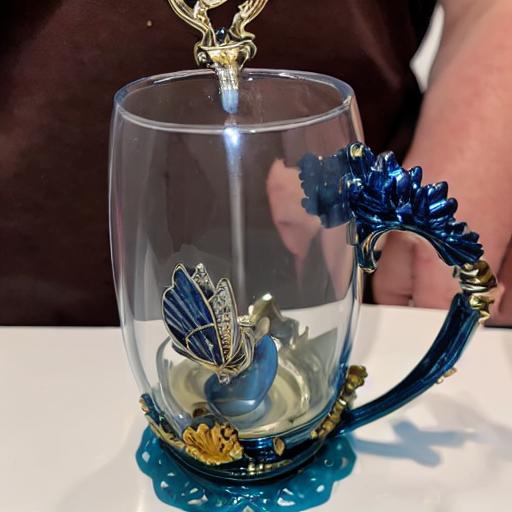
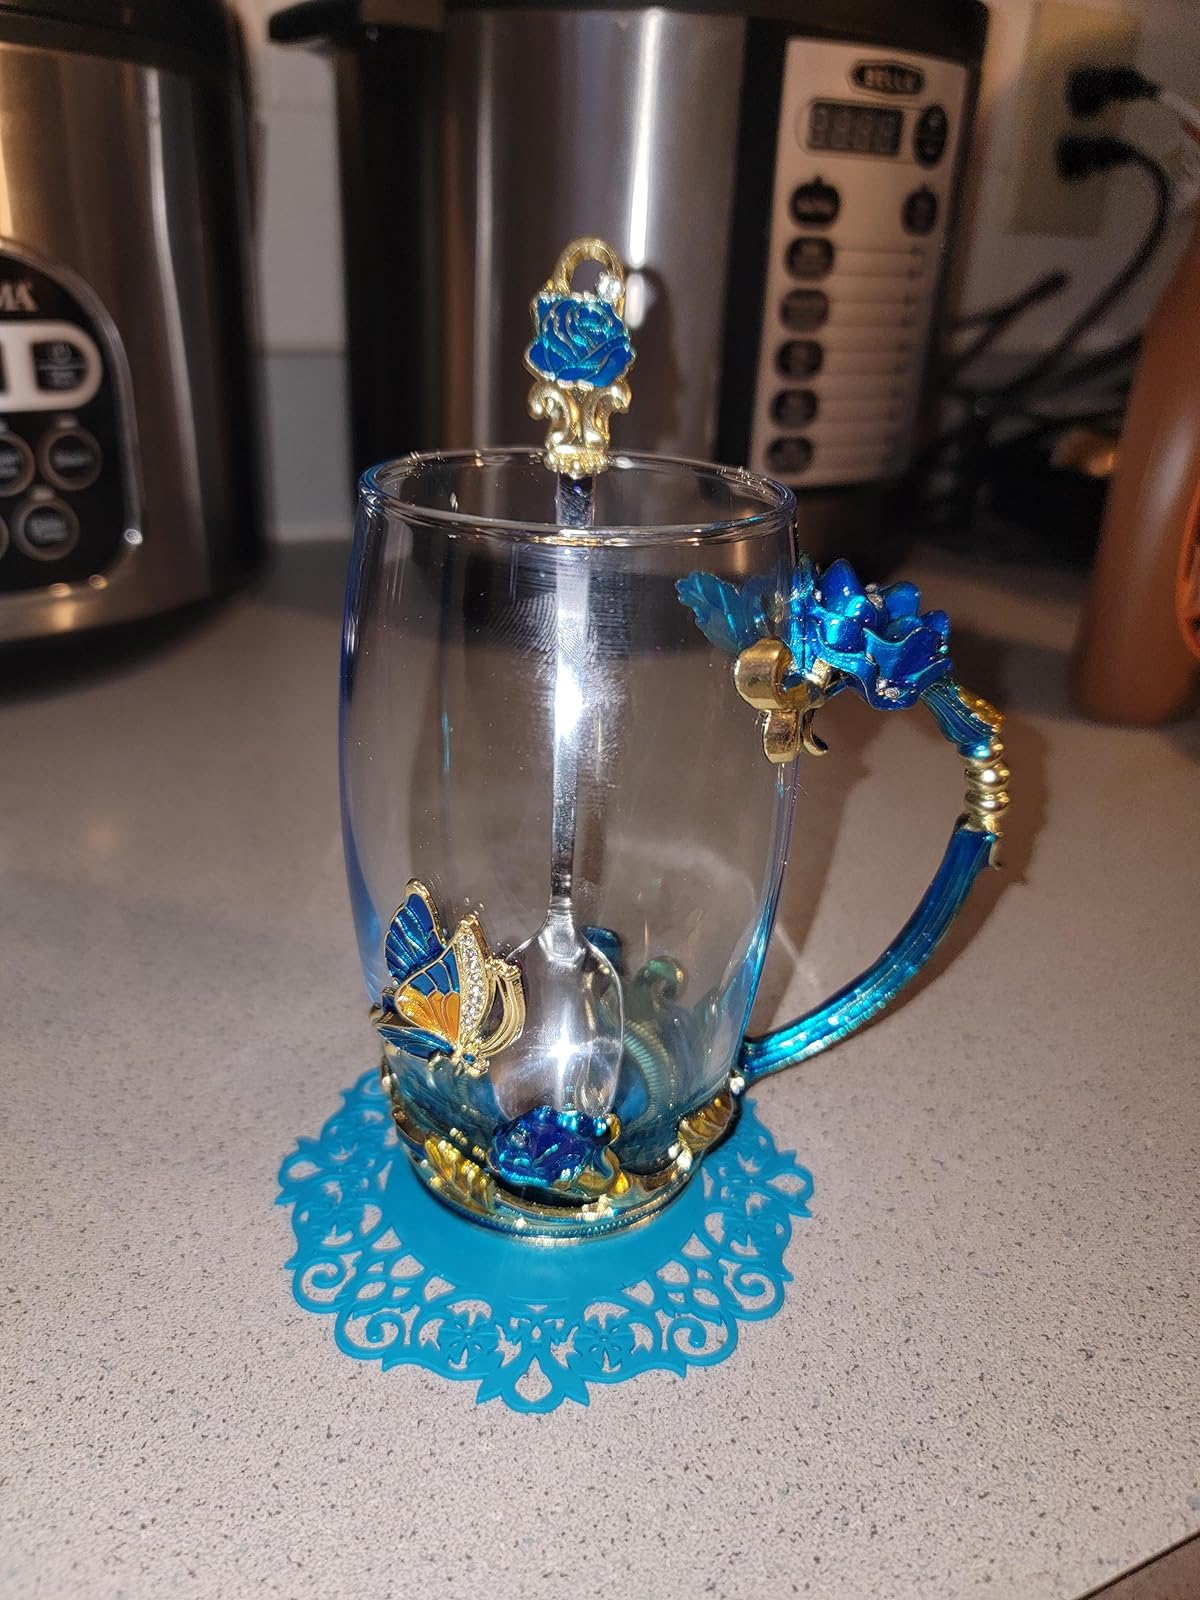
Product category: items_mug
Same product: no